Otto Skorzeny

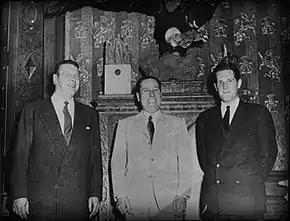
Skorzeny (left) and Juan Perón (center)

On the night between 24 and 25 July 1943, a few weeks after the Allied invasion of Sicily and bombing of Rome, the Italian Grand Council of Fascism voted a motion of no confidence ("Ordine del Giorno" Grandi) against Benito Mussolini. On the same day, the king replaced him with Marshal Pietro Badoglio and had him arrested.